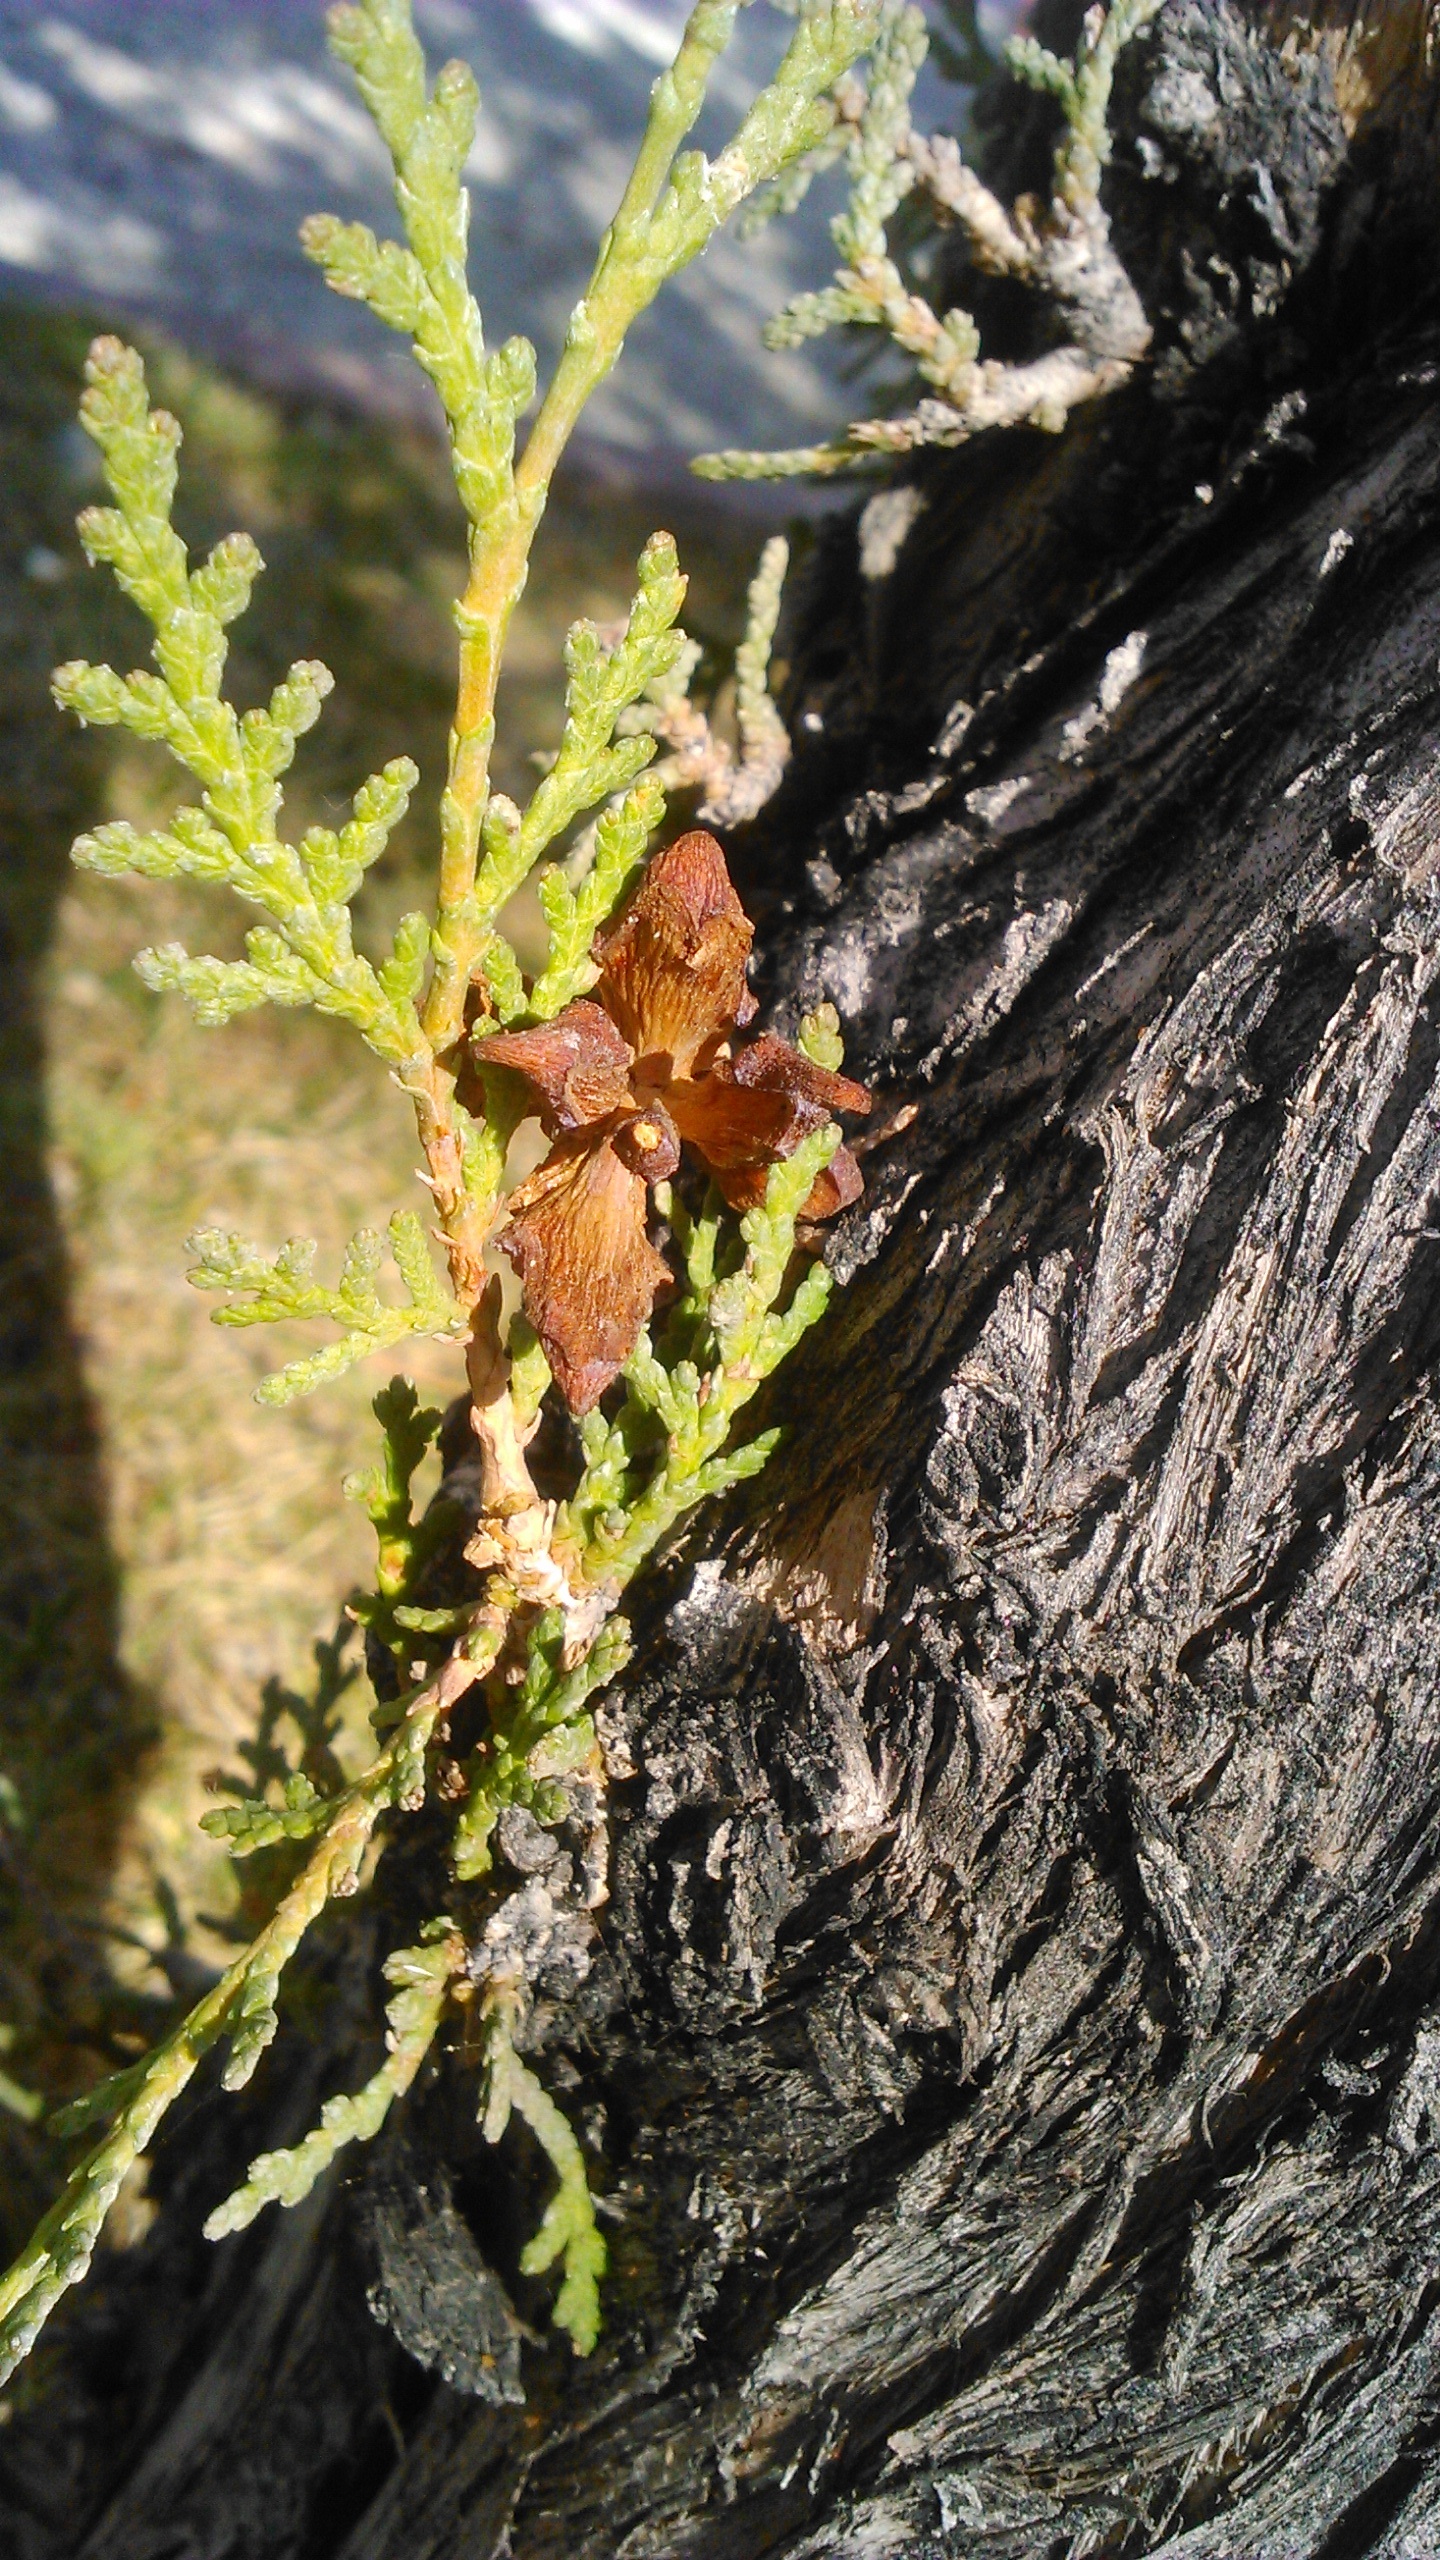
tree, nature, plant, leaf, flower, pine, green, produce, autumn, botany, flora, macro photography, benefit, flowering plant, burak, sonyxperi to, woody plant, land plant